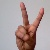
The image shows a hand gesture representing the letter 'V' in Indian Sign Language.